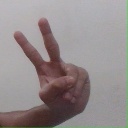
अक्षर: ऐ